List of awards and nominations received by St. Elsewhere

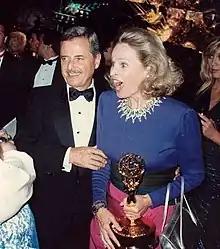
Husband and wife William Daniels and Bonnie Bartlett won 3 Q awards between them.

The Q Award, presented by the Viewers for Quality Television since 1986, recognizes critically acclaimed programs and performers for their outstanding achievements in television. "St. Elsewhere" received four nominations, winning three awards—two for Best Actor in a Quality Drama Series, awarded to William Daniels, and one for Best Supporting Actress in a Quality Drama Series, awarded to Bonnie Bartlett.